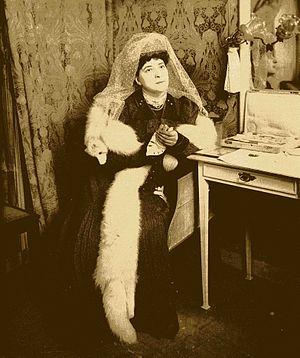
L'actrice française Caroline Eugénie Segond-Weber
Caroline-Eugénie Weber, dite Mᵐᵉ Segond-Weber, née le 6 février 1867 à Paris dans le 11ᵉ arrondissement, et morte le 14 juin 1945 dans le 17ᵉ arrondissement, est une actrice française.